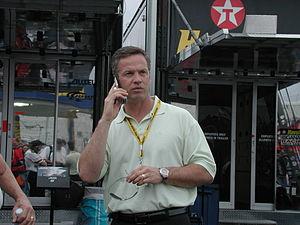
Wally Dallenbach, Jr., né le 23 mai 1963 à Basalt, est un pilote automobile américain de voitures Grand Tourisme résidant à New Brunswick.